Corporate Airlines Flight 5966

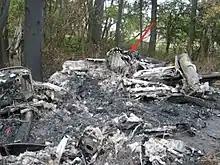
Photograph of main wreckage area

Corporate Airlines Flight 5966 was a scheduled passenger flight from St. Louis, Missouri to Kirksville, Missouri. On October 19, 2004, the Jetstream 32 aircraft operating the flight crashed on approach to Kirksville Regional Airport as a result of pilot error, killing 13 of the 15 people aboard.